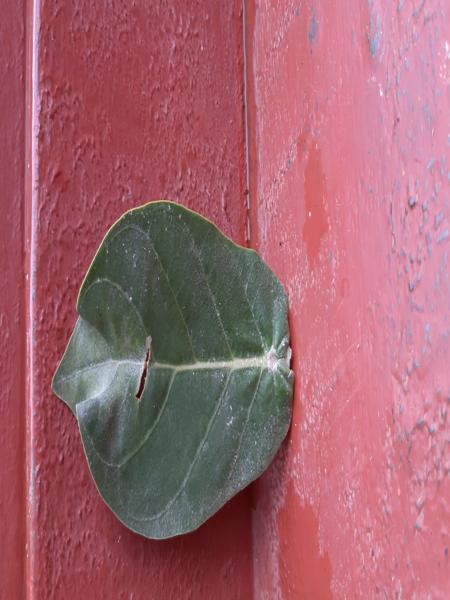
Plant: Ekka